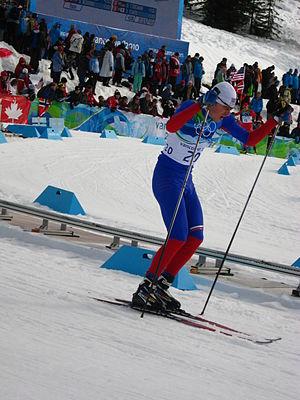
Aleš Vodseďálek, né le 5 mars 1985 à Jilemnice, est un coureur du combiné nordique tchèque.